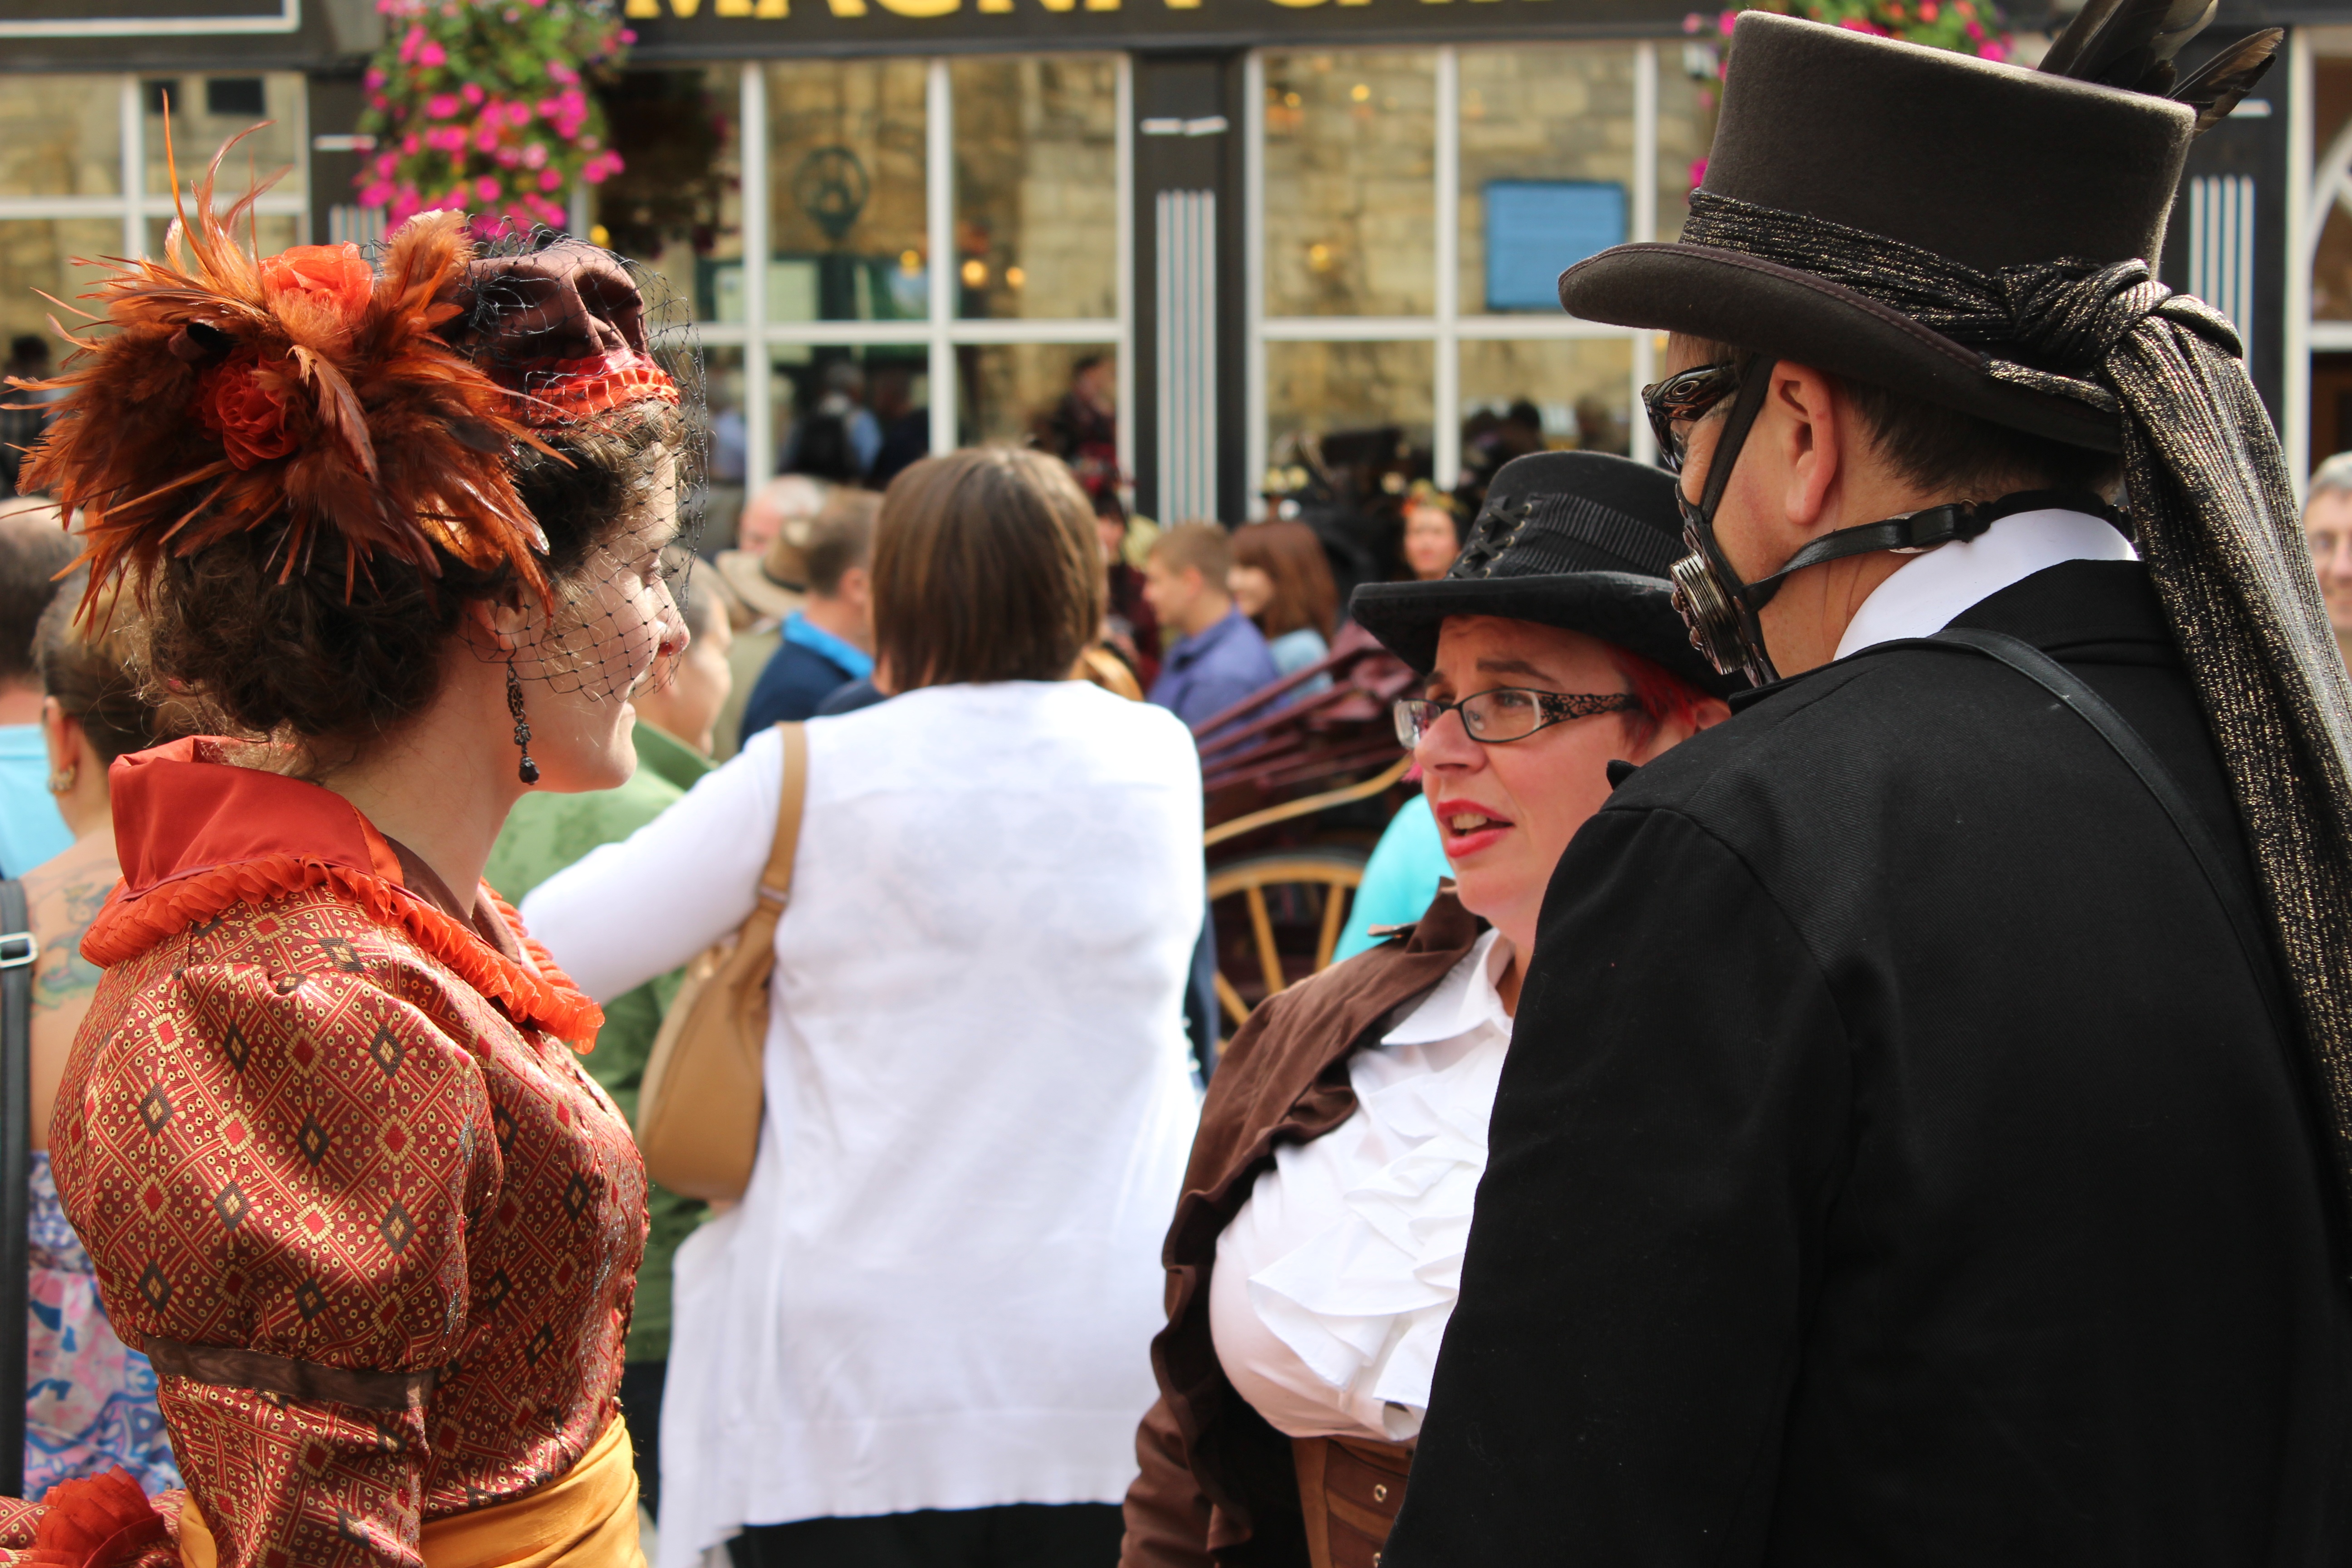
people, vintage, steam, crowd, industrial, machine, grunge, festival, punk, steampunk, fiction, culture, style, fantasy, event, tradition, demonstration, victorian, clothes, subculture, steam punk, cyberpunk, post apocalypse